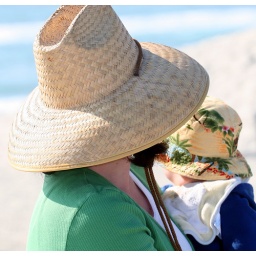
Big hat little hat. Moonlight beach near San Diego